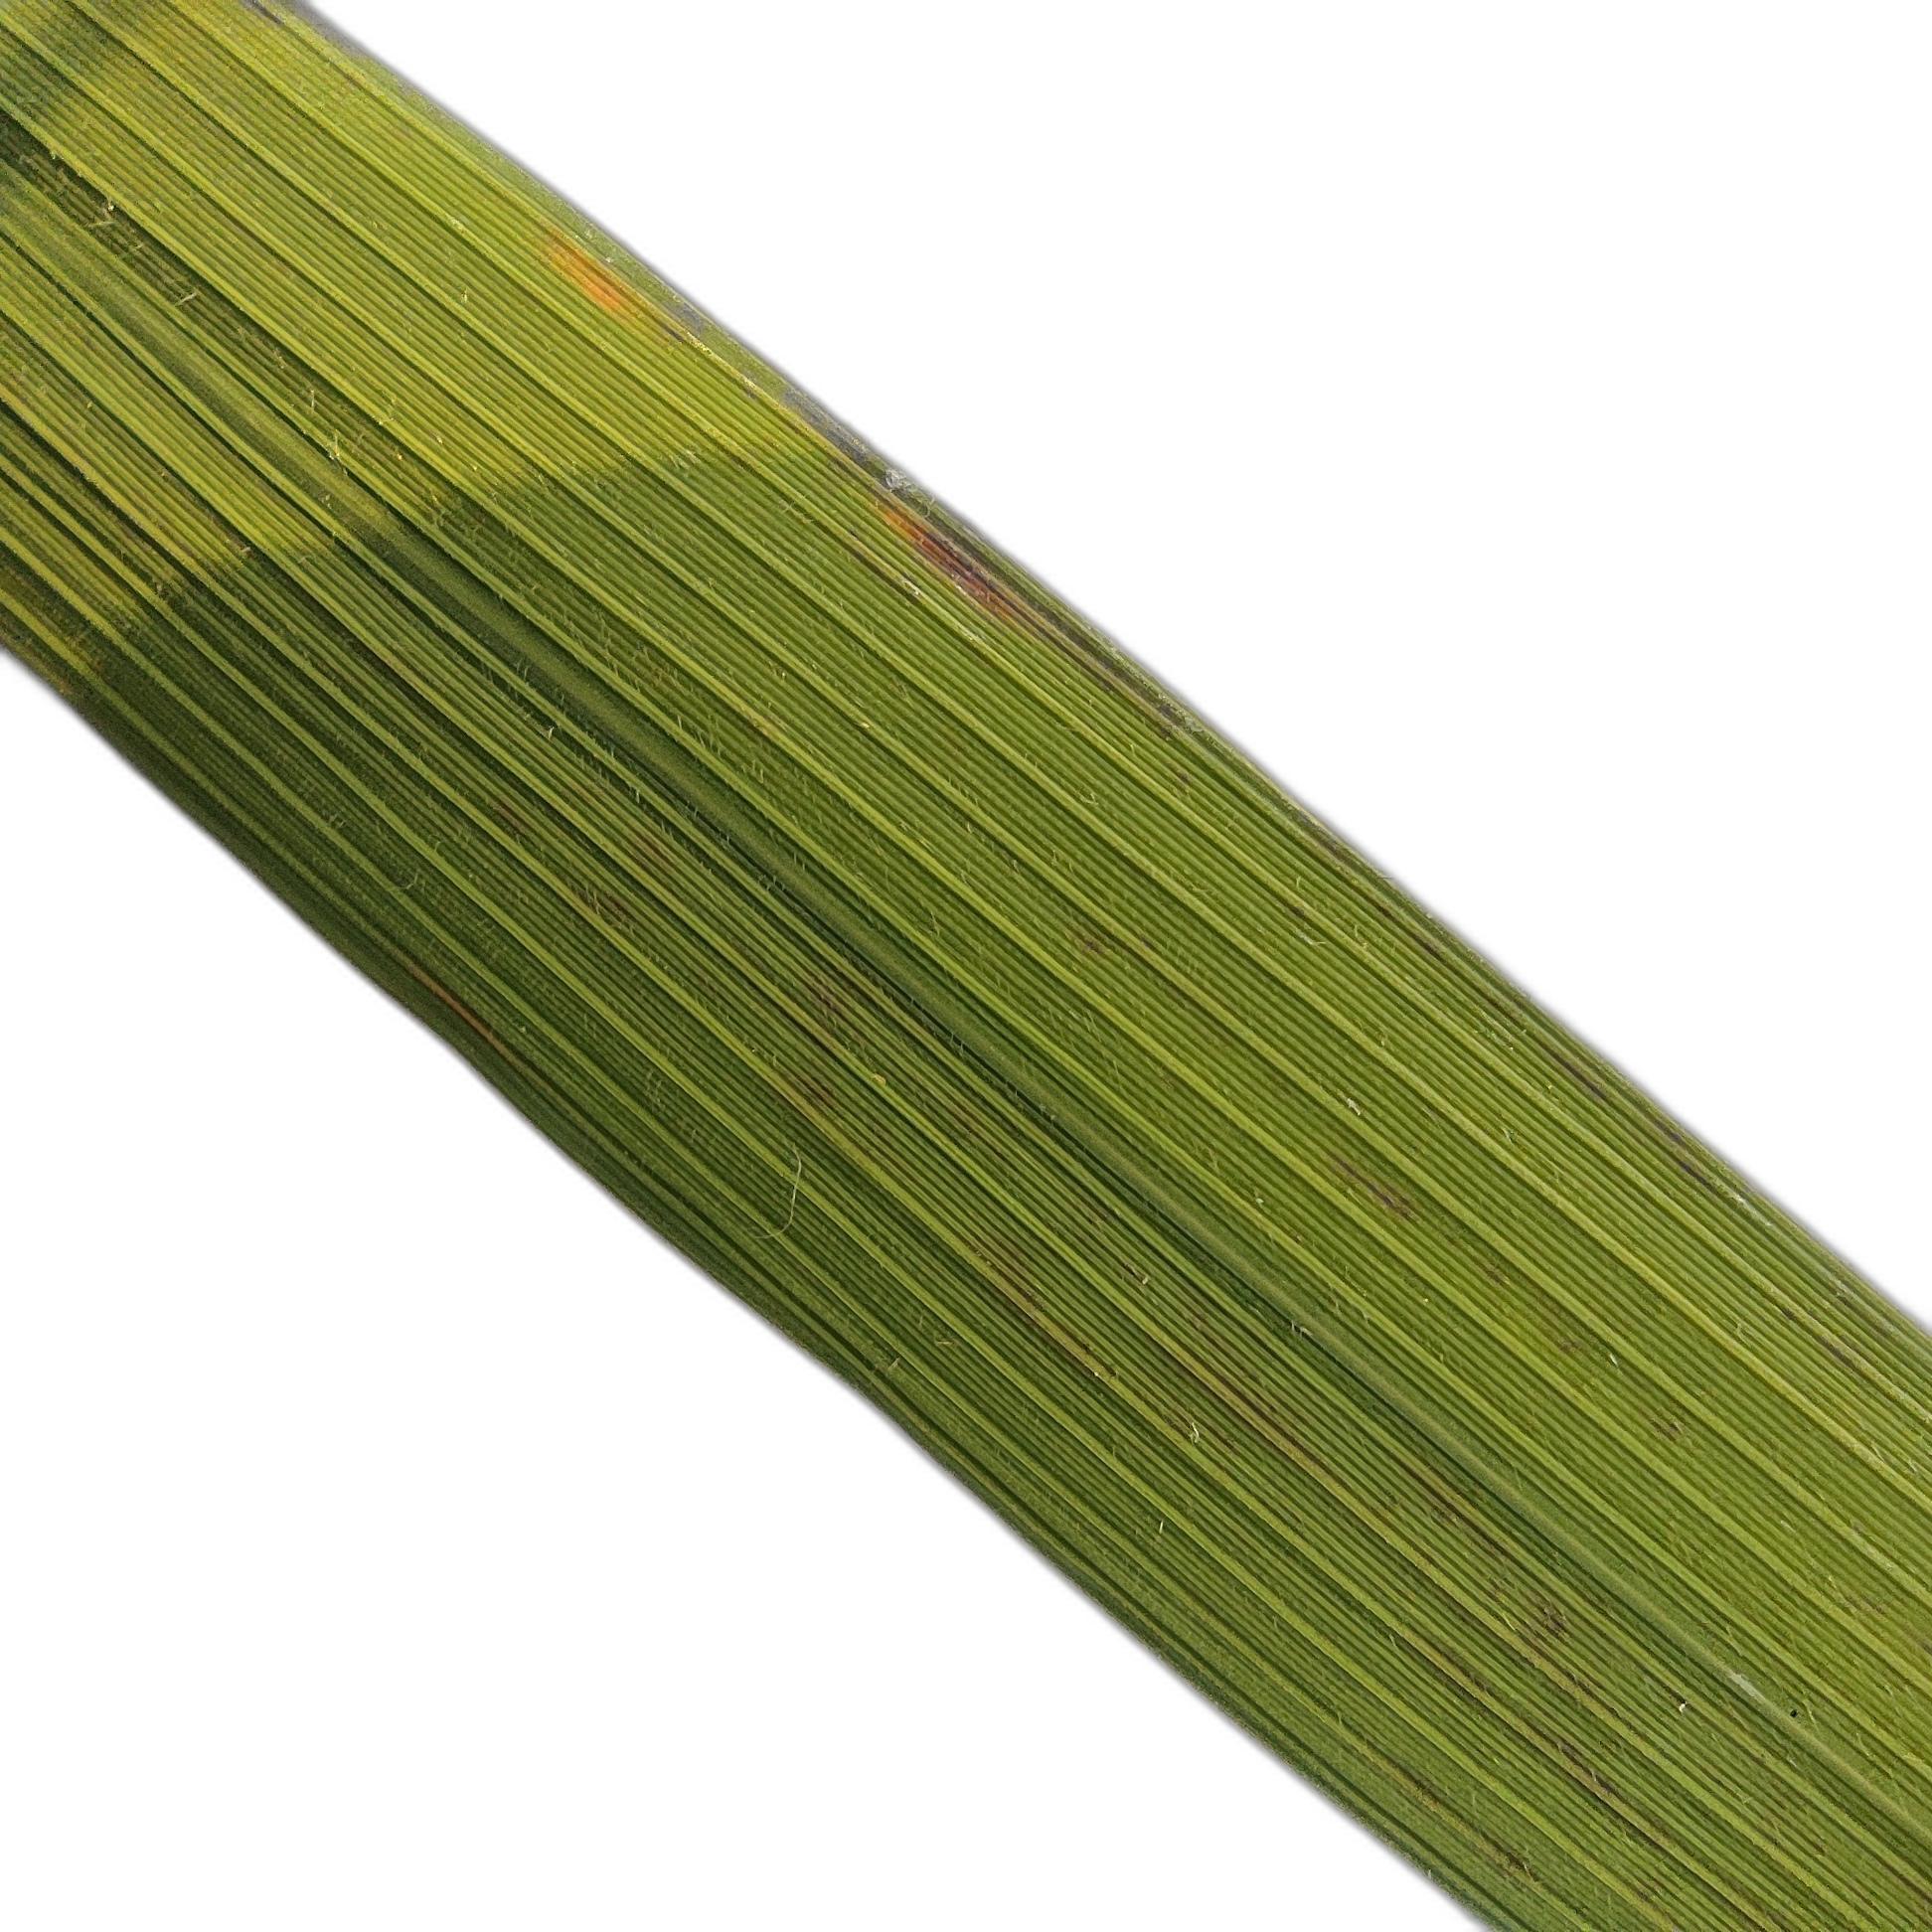
Label: Rice Stripes